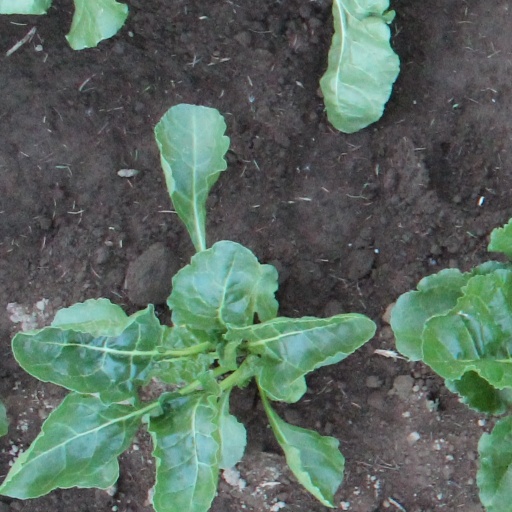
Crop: sugar beet